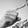
ASL letter: G